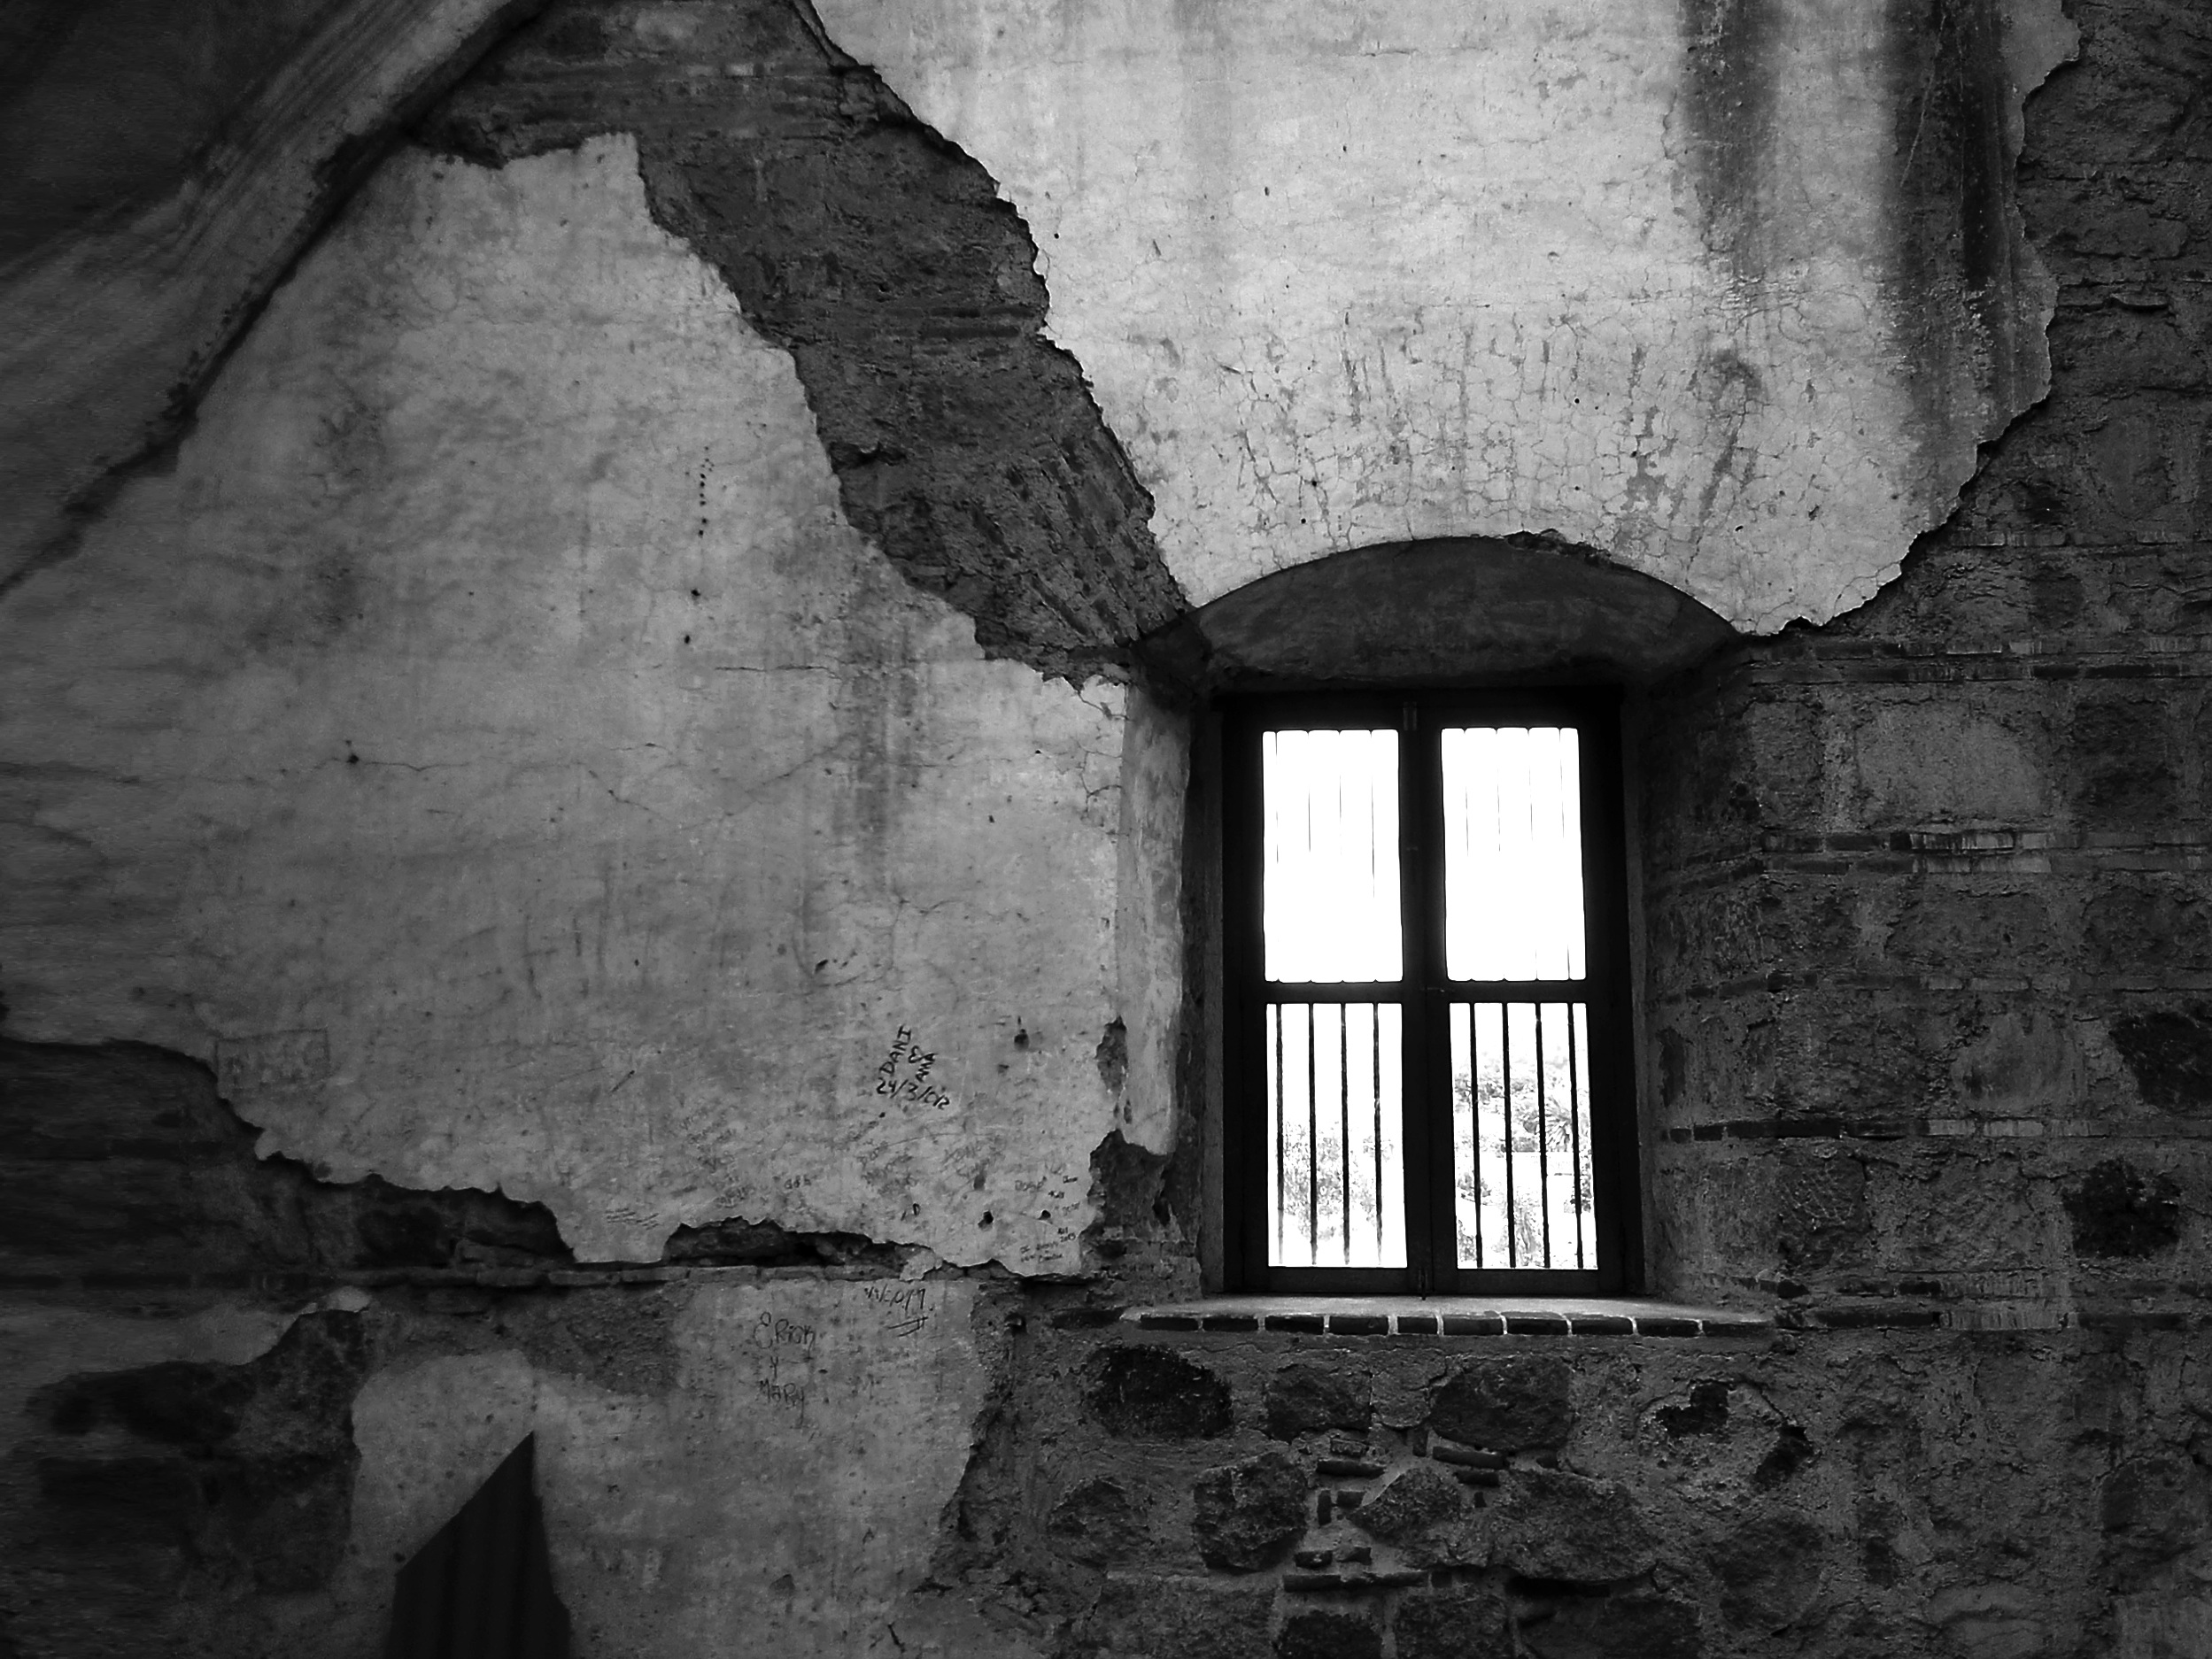
rock, light, black and white, architecture, white, house, texture, window, wall, shadow, darkness, black, monochrome, brick, material, temple, ruins, monochrome photography, ancient history